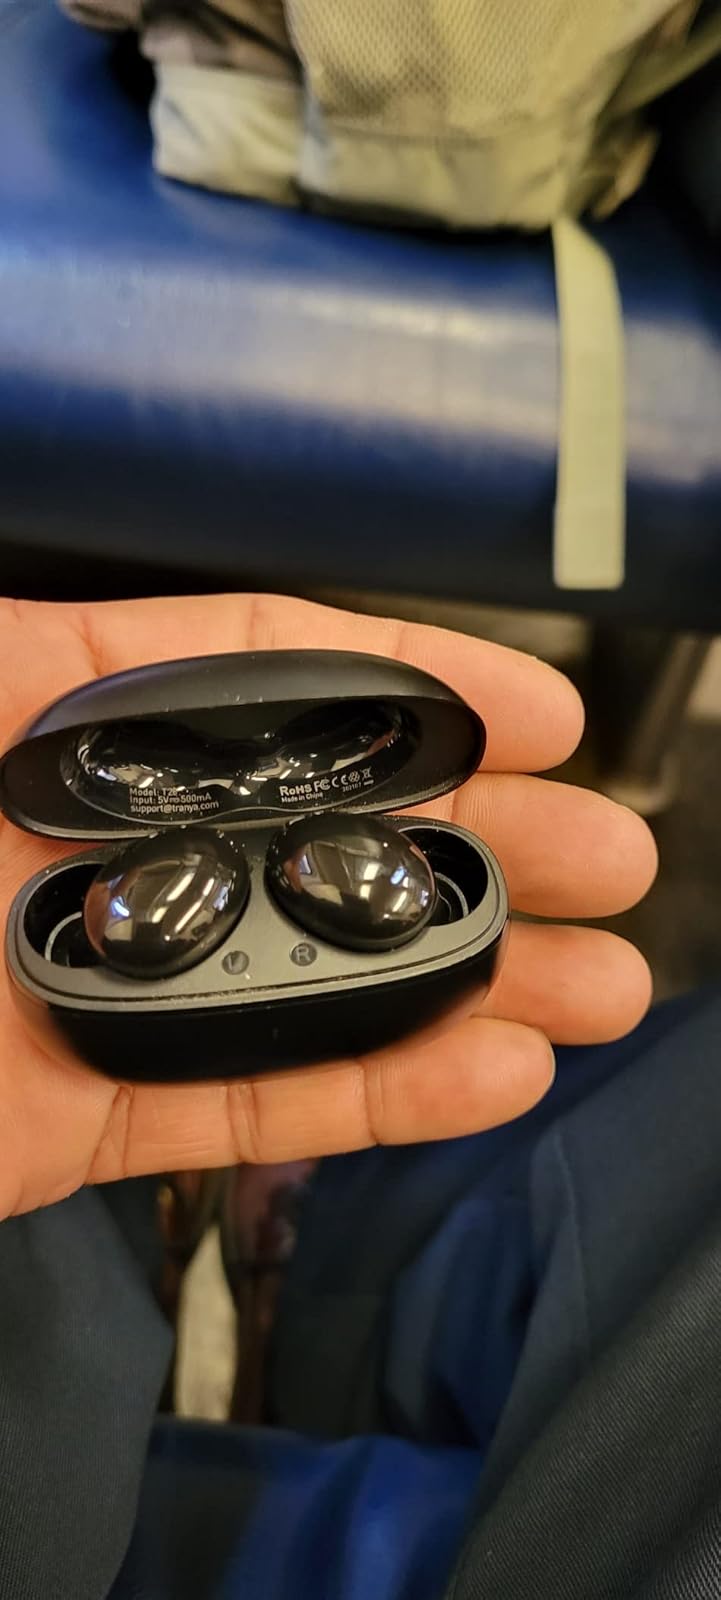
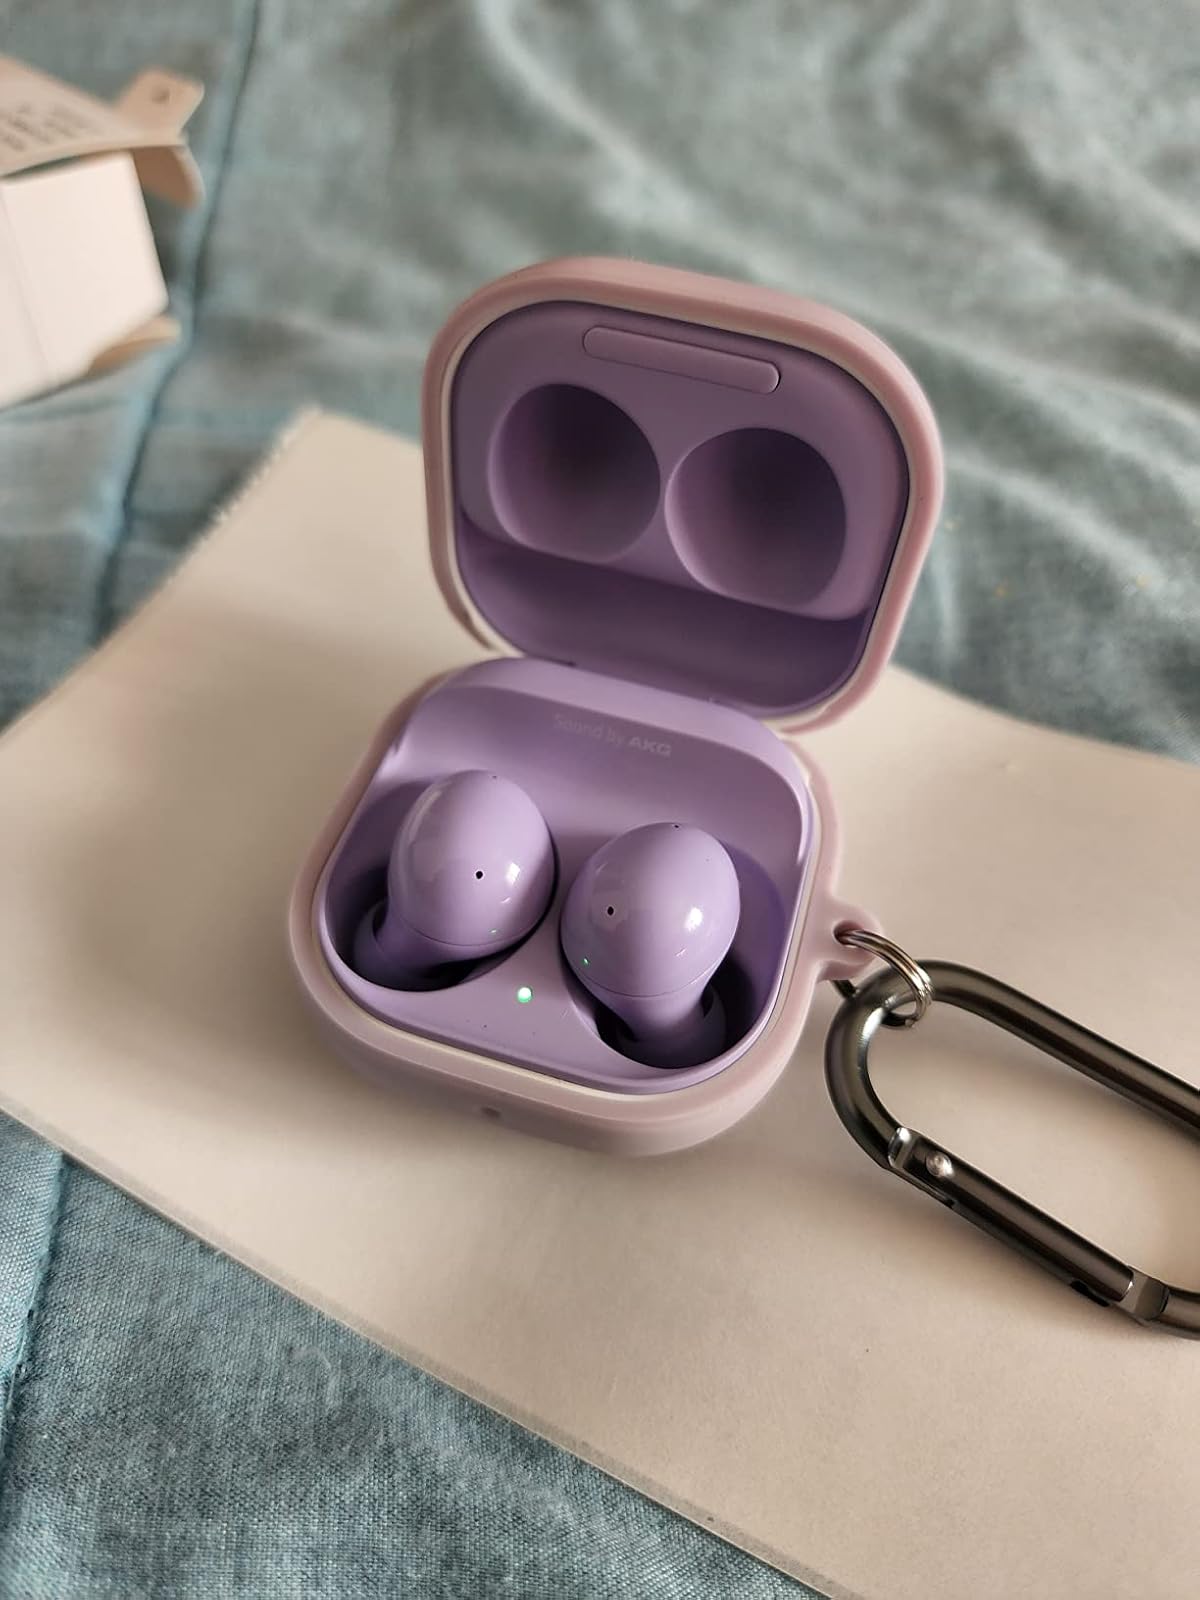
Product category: earbuds
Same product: no